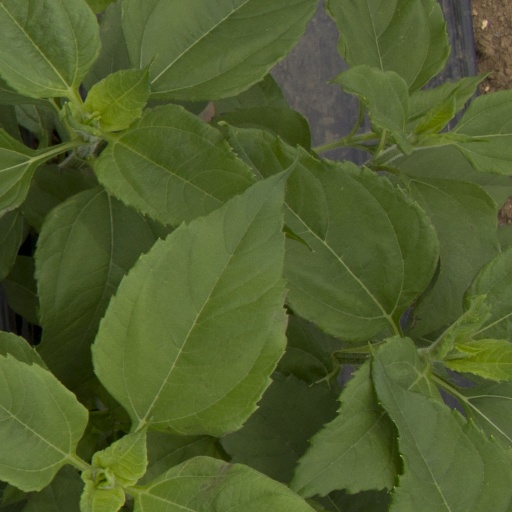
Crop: Jerusalem artichoke